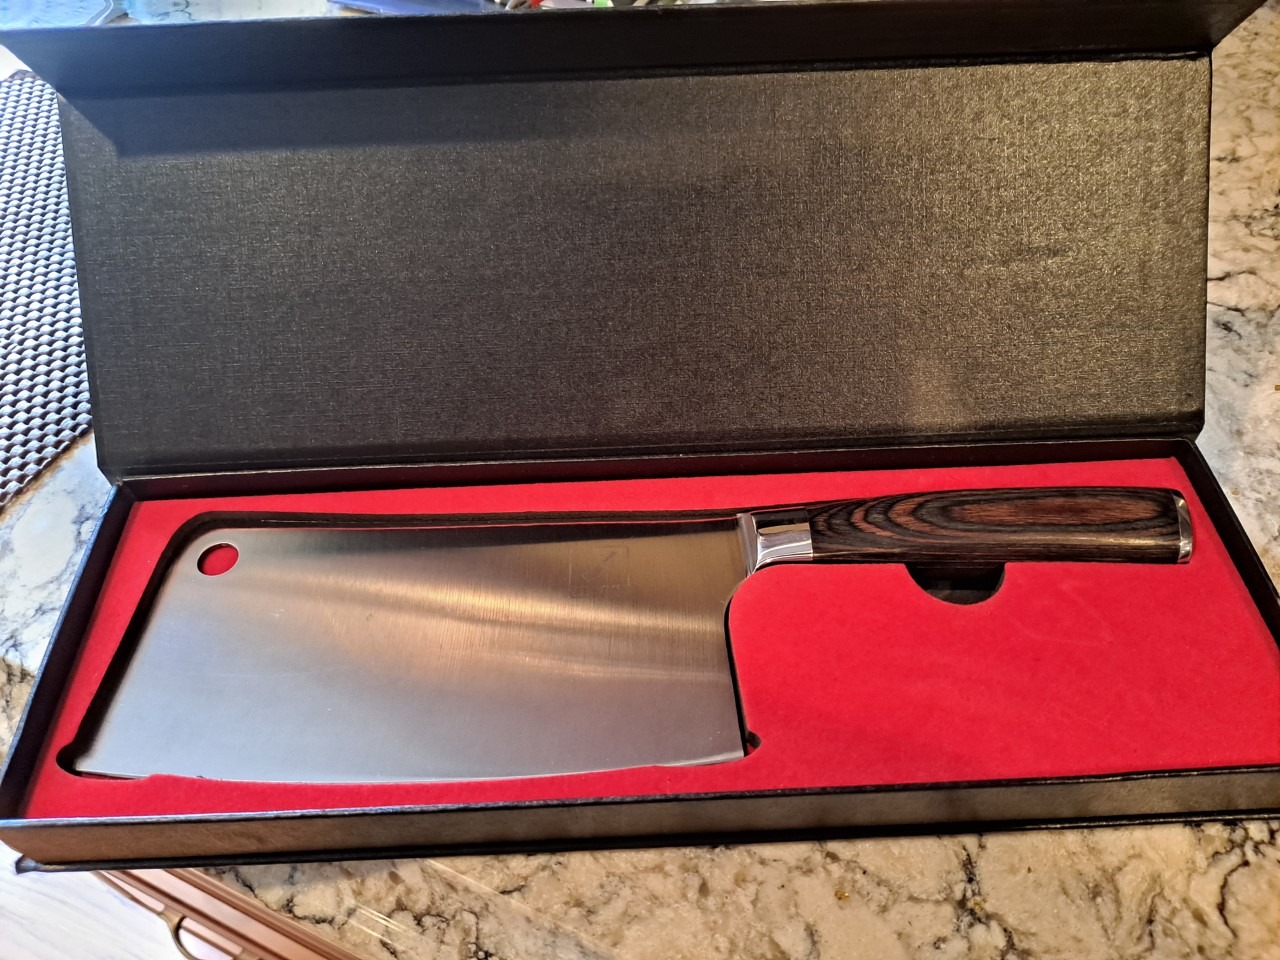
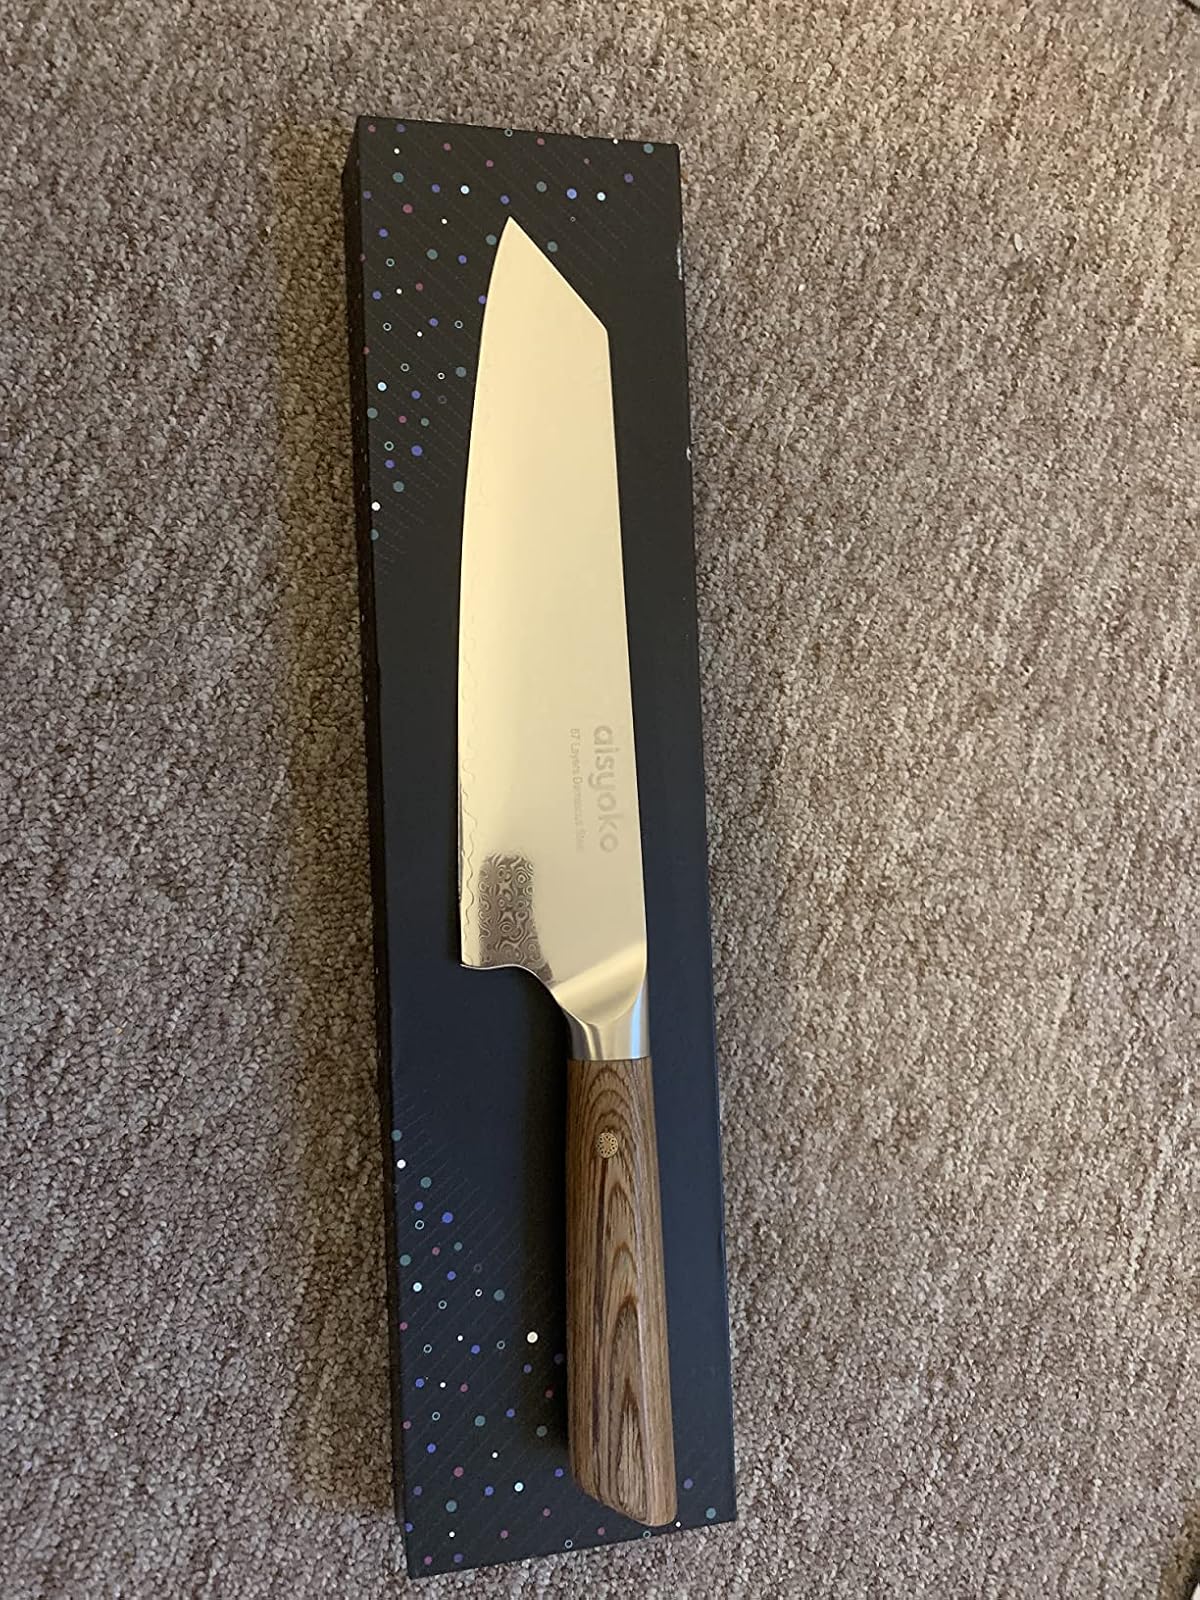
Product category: items_knife
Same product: no